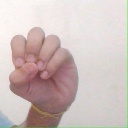
अक्षर: उ